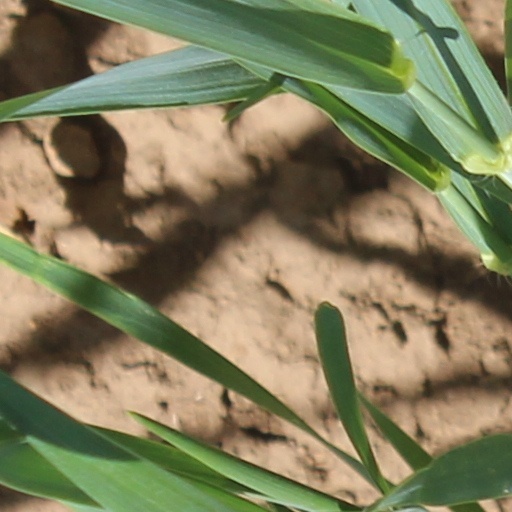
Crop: wheat